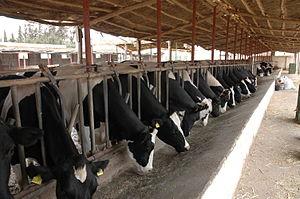
Elevage laitier dans la région du Souss - Distribution de la ration alimentaire à l'auge
L'agriculture est un secteur économique très important du Maroc. Il génère environ 14 % du produit intérieur brut, mais avec des variations importantes selon les années en fonction des conditions climatiques. Ses performances conditionnent même celles de l’économie tout entière : le taux de croissance du pays est fortement corrélé à celui de la production agricole. L’agriculture demeure par ailleurs le premier pourvoyeur d’emplois du pays, loin devant les autres secteurs économiques, 40 % de la population active vivant de ce secteur.